Volvo D5 engine

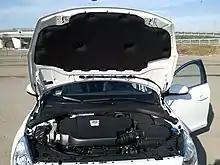
First generation Volvo D3 engine

In 2010 Volvo debuted a new series of two-liter engines based on the third generation D5 with all the features of that engine. Three models with different power outputs were available (internal model codes D5204T, D5204T2, and D5204T5), marketed as the D3 and D4 depending on output. The direct injection pump is a Bosch CP4 with two heads, helping to produce torque of around even at low engine speeds.